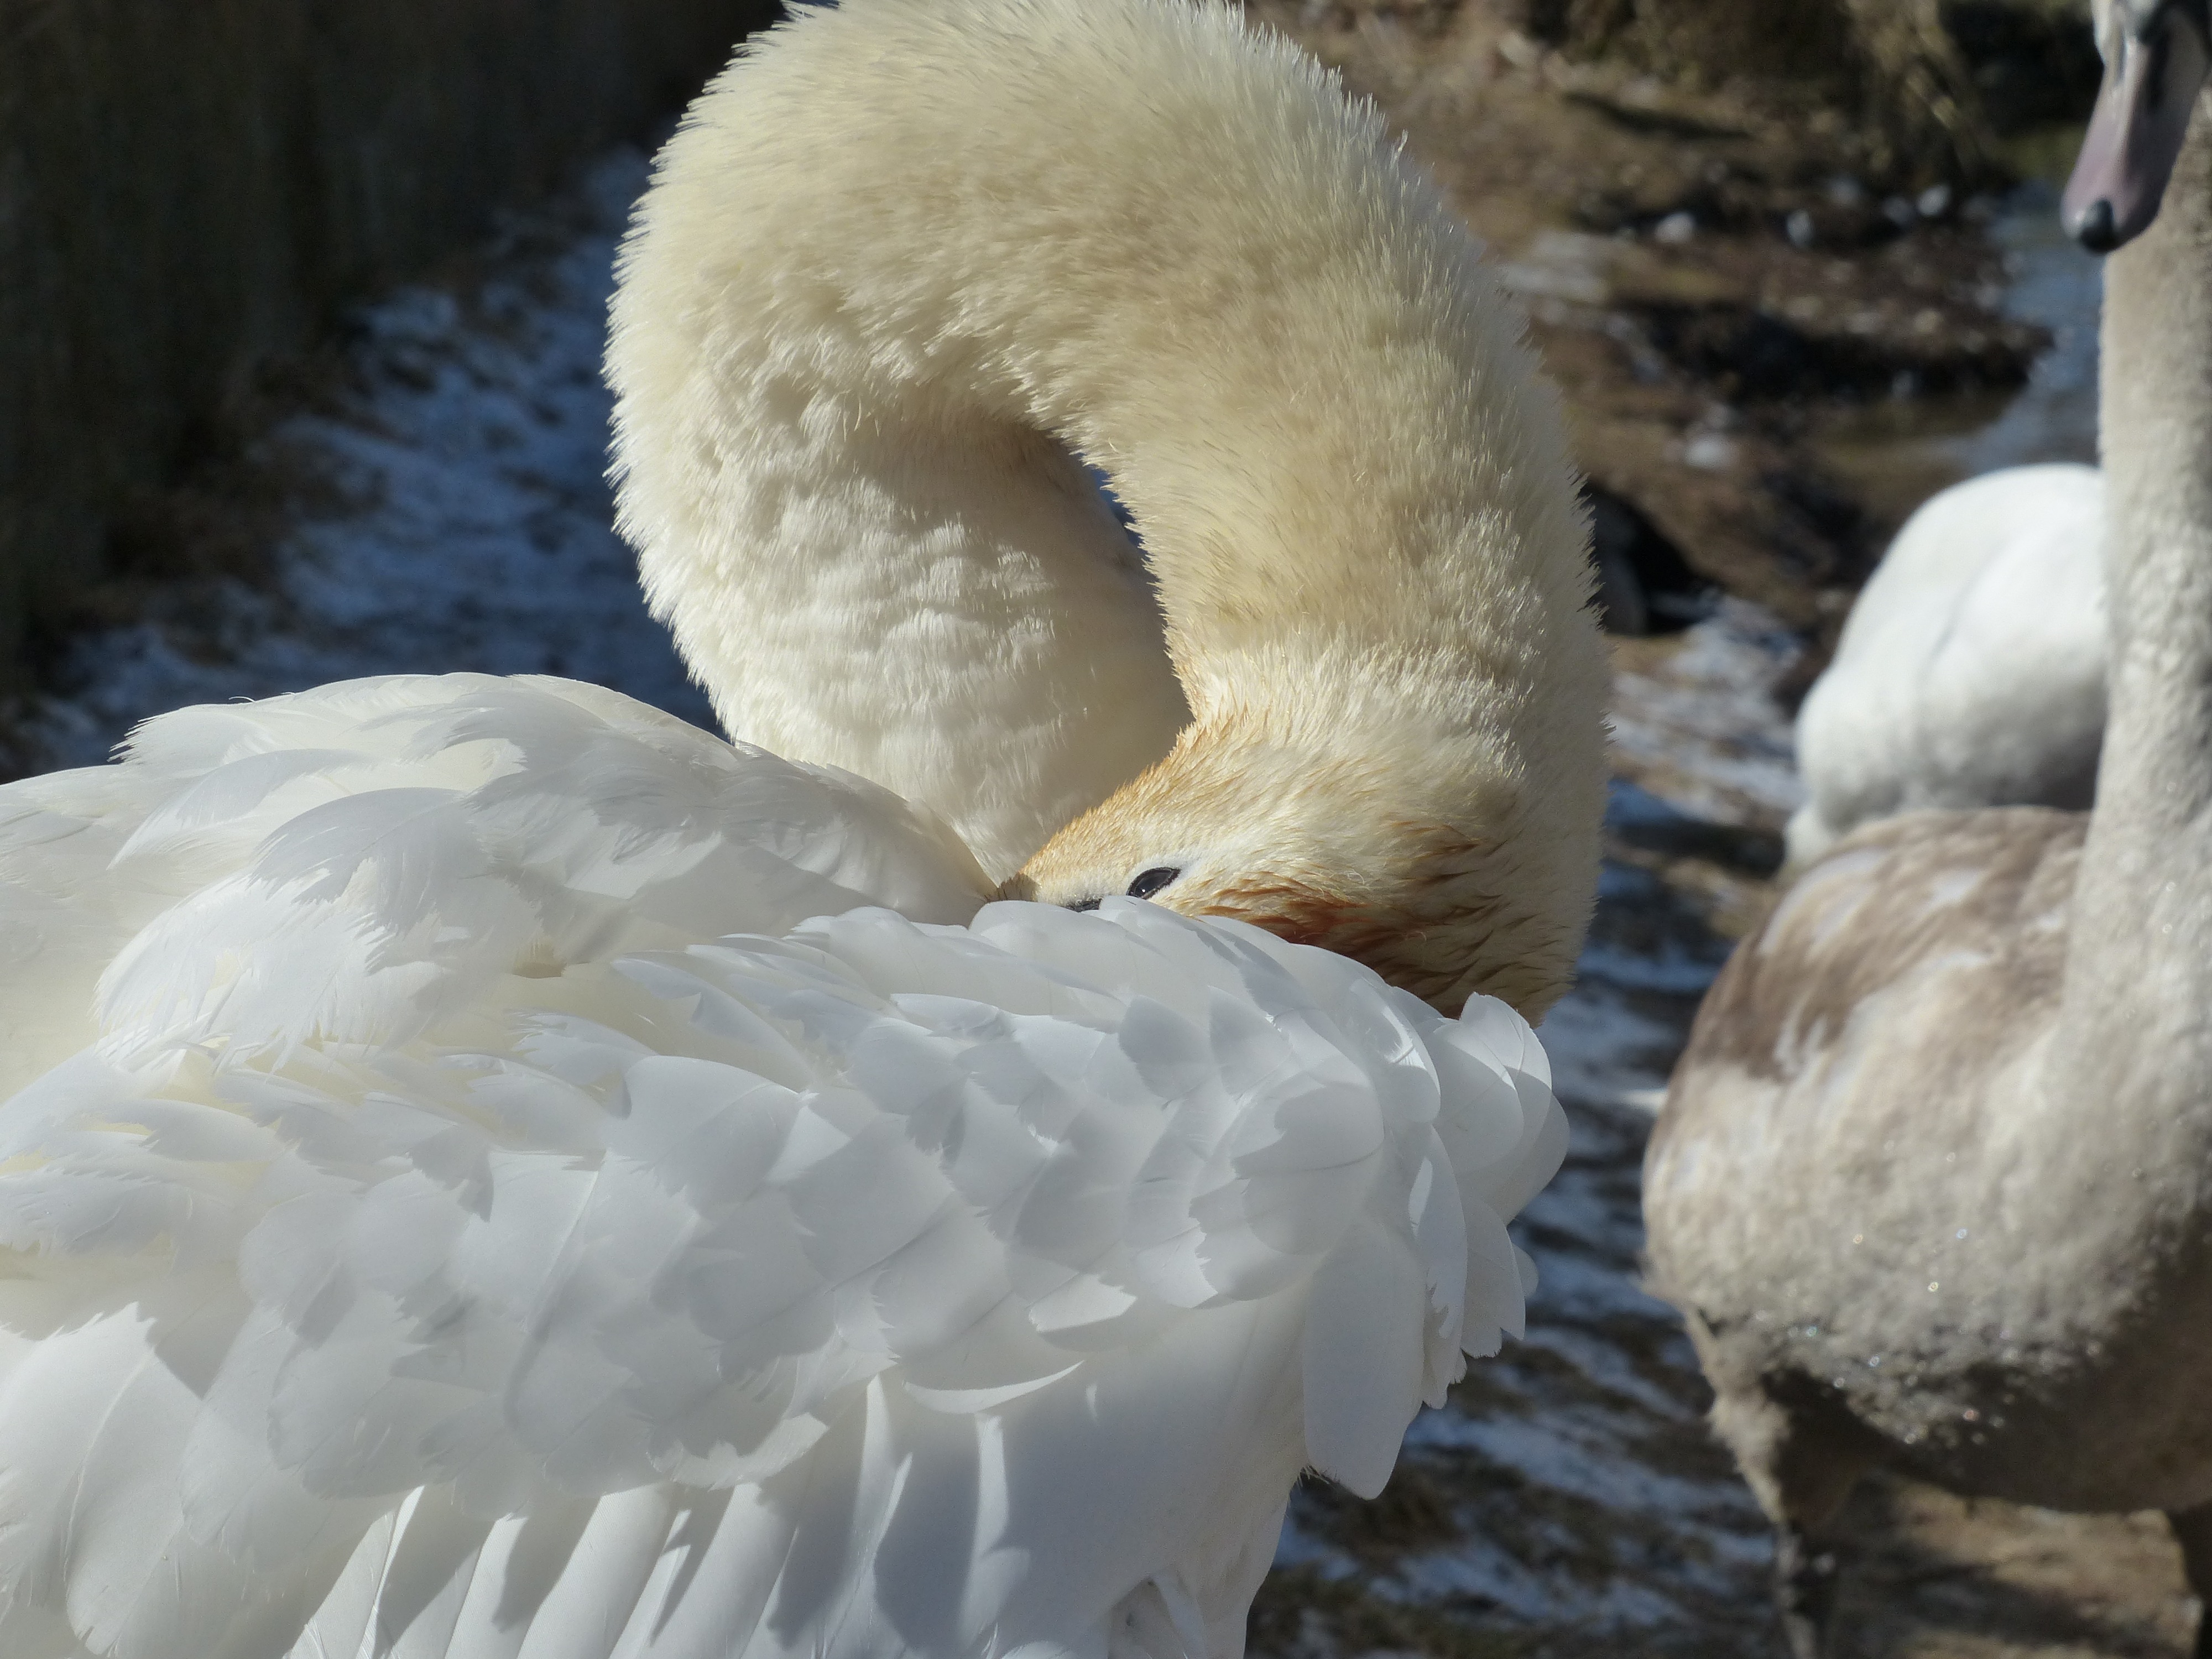
water, bird, wing, white, lake, animal, river, wildlife, swim, beak, clean, fauna, close up, swan, anatidae, cygnus, vertebrate, beautiful, elegant, waterfowl, waters, water bird, duck bird, mute swan, cygnus olor, ducks geese and swans